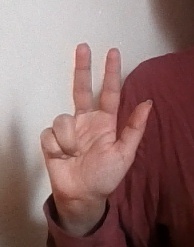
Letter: al